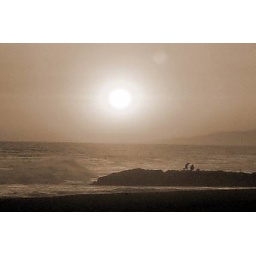
Picture from beach house in Newport Beach.